Jacek Winnicki

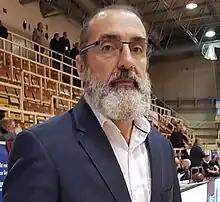
Winnicki in 2018

Jacek Winnicki, (born 7 September 1967) is a Polish basketball coach. He is the asisstant coach of Śląsk Wrocław of the Polish Basketball League (PLK).